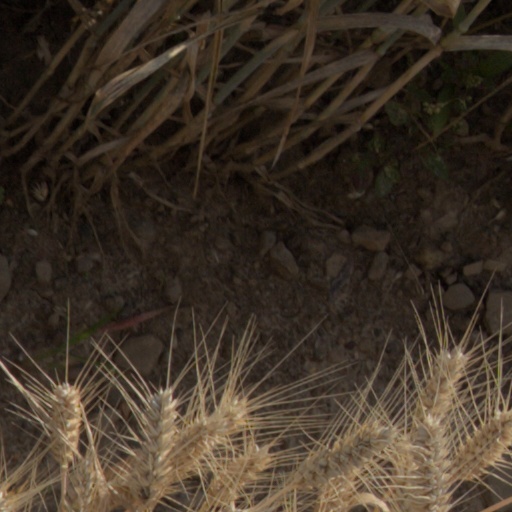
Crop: wheat